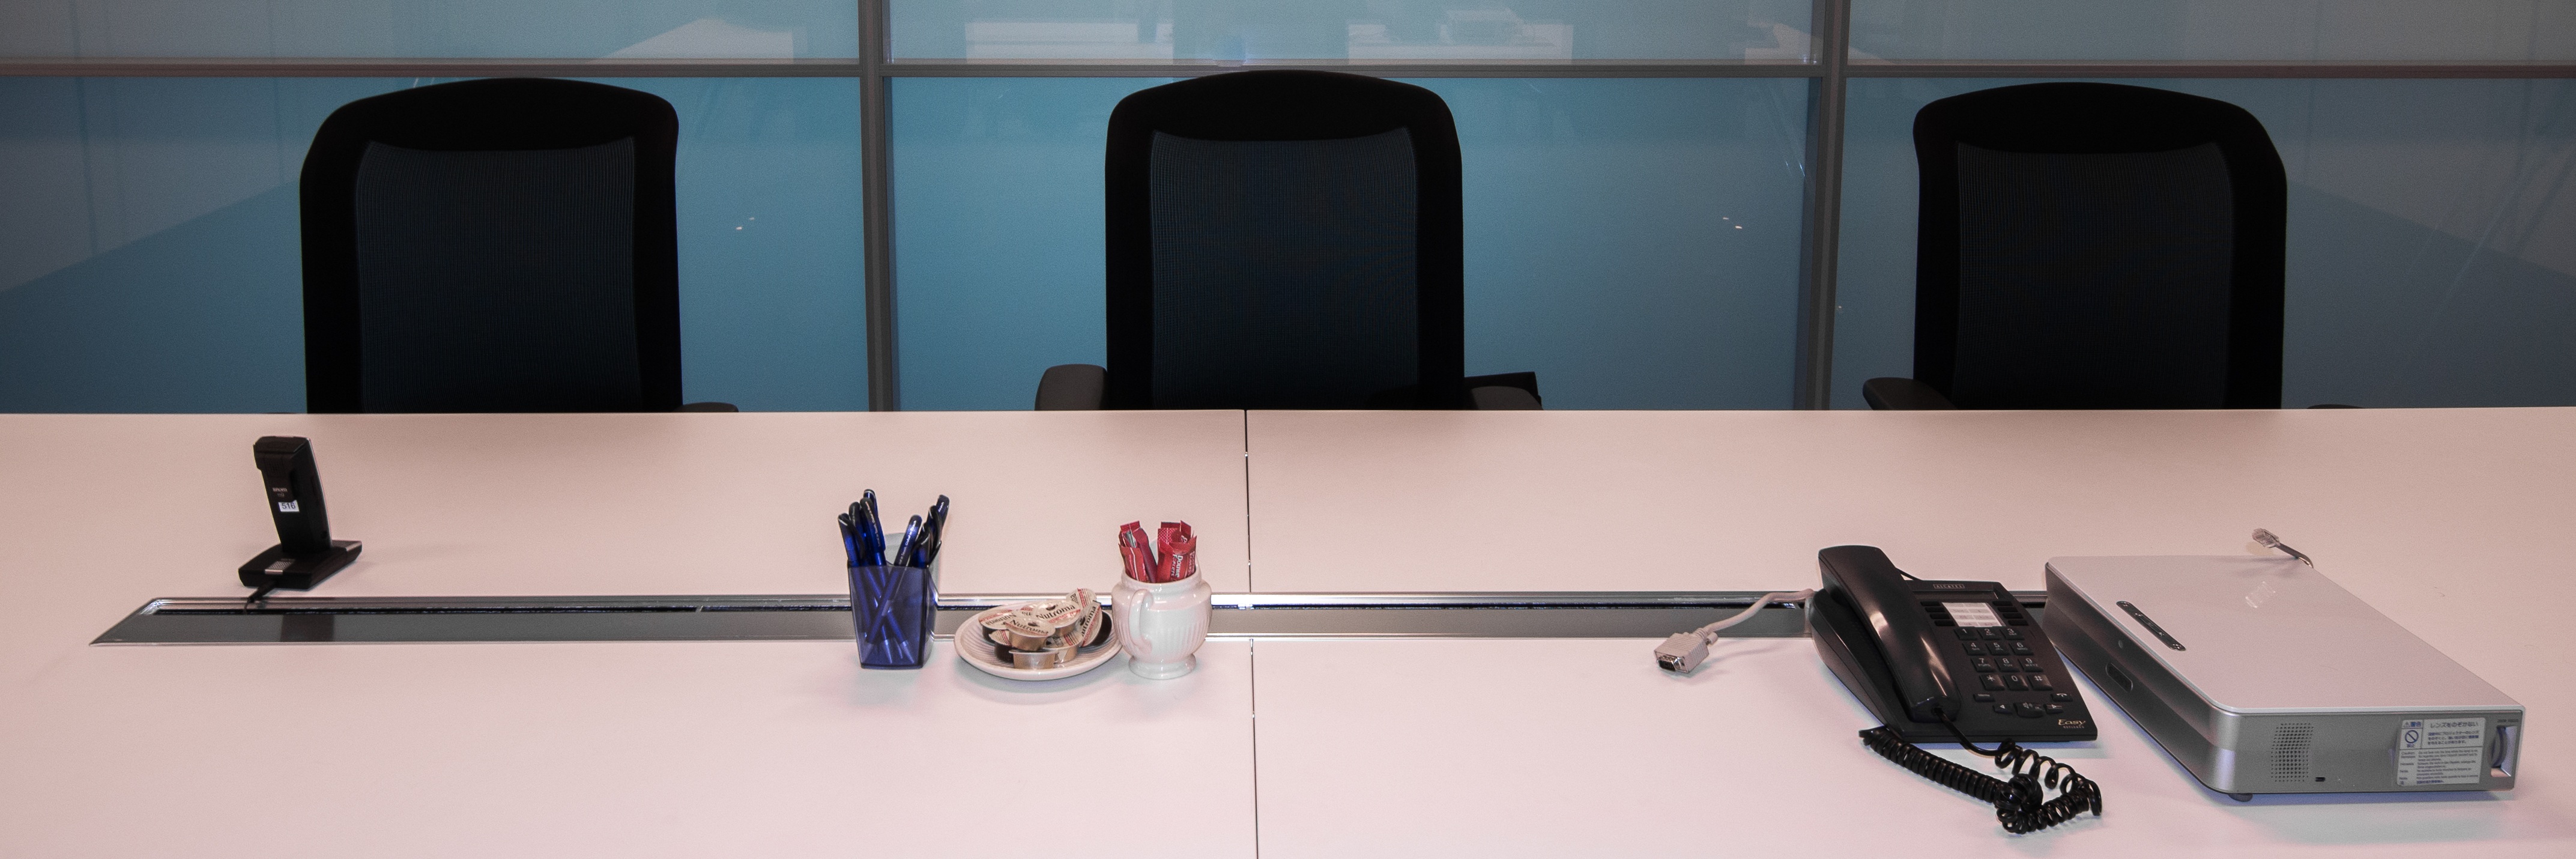
desk, work, interior, office, shelf, furniture, room, lighting, interior design, shelving